Hector Berlioz

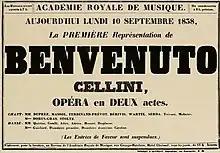
Poster for the premiere of "Benvenuto Cellini", September 1838. Berlioz's name is not mentioned.

One of Berlioz's main aims in the 1830s was "battering down the doors of the Opéra". In Paris at this period, the musical success that mattered was in the opera house and not the concert hall. Robert Schumann commented, "To the French, music by itself means nothing". Berlioz worked on his opera "Benvenuto Cellini" from 1834 until 1837, continually distracted by his increasing activities as a critic and as a promoter of his own symphonic concerts. The Berlioz scholar D. Kern Holoman comments that Berlioz rightly regarded "Benvenuto Cellini" as a work of exceptional exuberance and verve, deserving a better reception than it received. Holoman adds that the piece was of "surpassing technical difficulty", and that the singers were not especially co-operative. A weak libretto and unsatisfactory staging exacerbated the poor reception. The opera had only four complete performances, three in September 1838 and one in January 1839. Berlioz said that the failure of the piece meant that the doors of the Opéra were closed to him for the rest of his career – which they were, except for a commission to arrange a Weber score in 1841.